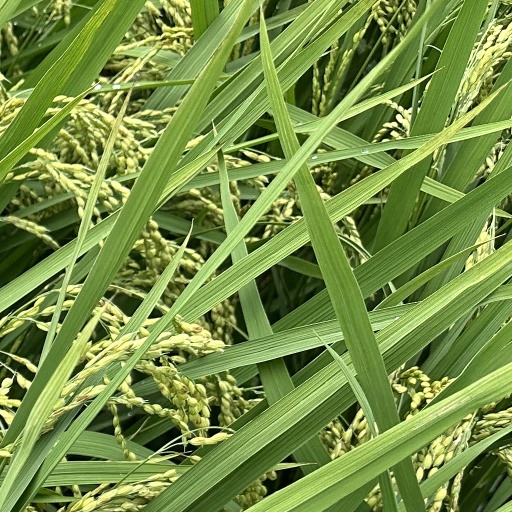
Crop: rice